Morena Franchi

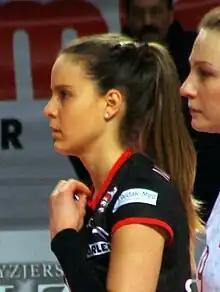

Morena Martínez Franchi (born ) is an Argentine volleyball player. She is part of the Argentina women's national volleyball team and participated at the 2016 Women's Pan-American Volleyball Cup, the FIVB Volleyball World Grand Prix (in 2014, 2015, 2016), the 2018 FIVB Volleyball Women's World Championship, and the 2016 Summer Olympics in Brazil.